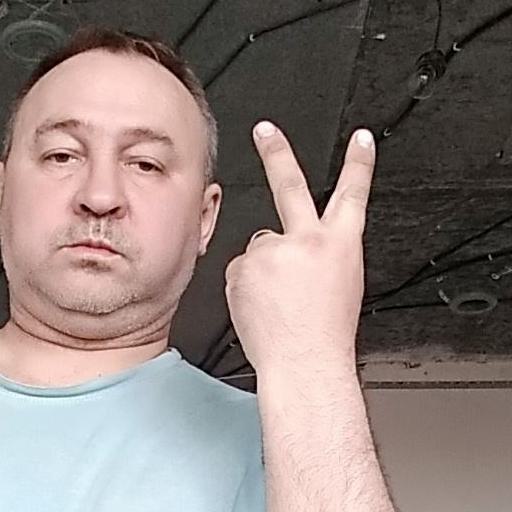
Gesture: peace_inverted